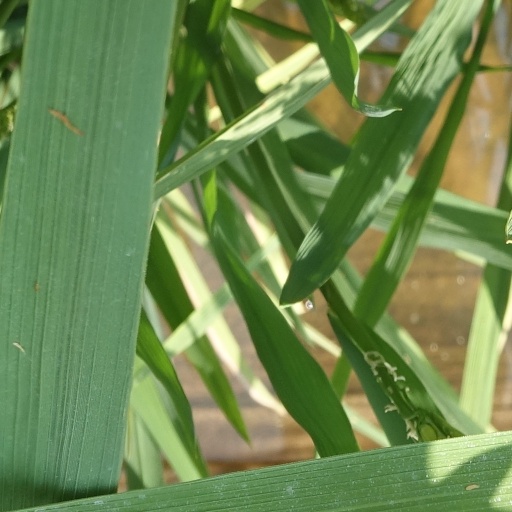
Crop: rice